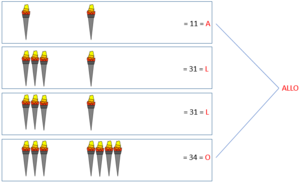
Méthode de transmission
Le carré de Polybe est une technique de chiffrement par substitution monoalphabétique ancienne, décrite pour la première fois vers 150 av. J.-C. par l'historien grec éponyme. Celle-ci a été utilisée par plusieurs civilisations de différentes manières tout au long de l’histoire.